Oskar Freiwirth-Lützow

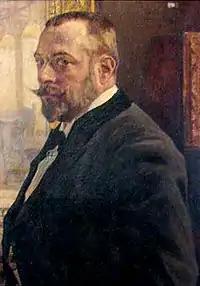
Self-portrait (before 1914)

Oskar Freiwirth-Lützow (12 May 1862, Moscow - 3 May 1925, Füssen) was a German painter who specialized in historical genre scenes.